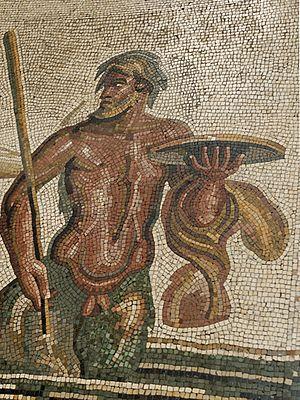
Un triton. Mosaïque romaine provenant d'Otricoli (Ombrie).